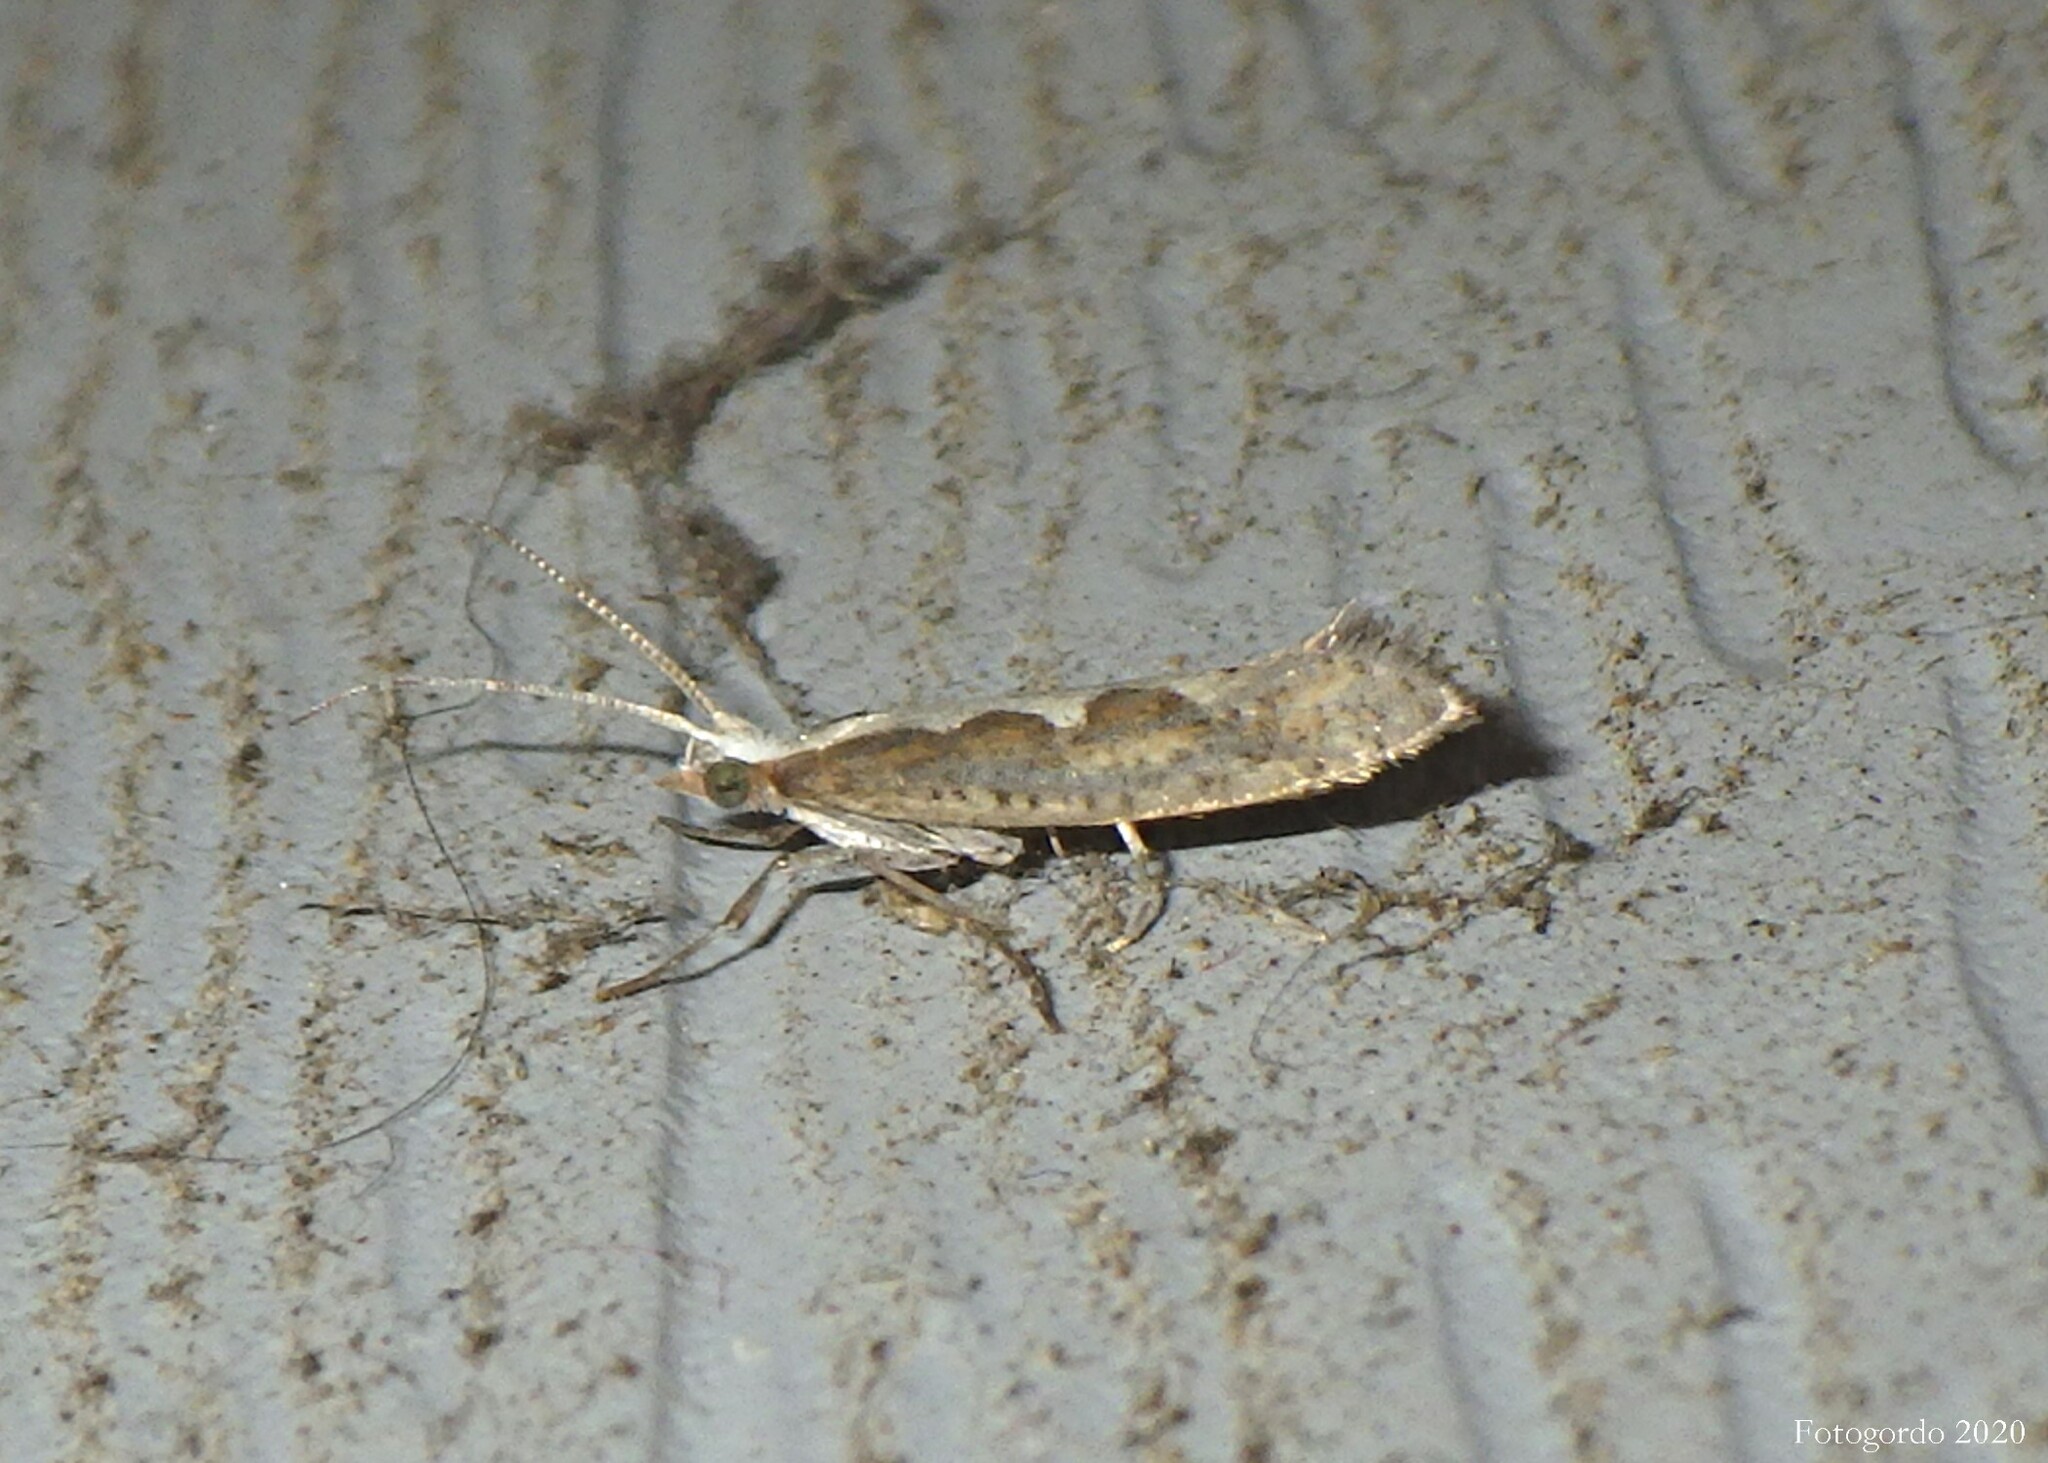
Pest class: diamondback_moth